United States war crimes

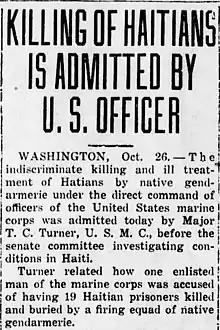
An October 1921 article from the "Merced Sun-Star" discussing killings of Haitians by U.S. commanded Haitian gendarmerie

During the First (1915) and Second (1918–1920) Caco Wars which were both waged during the United States occupation of Haiti (1915–1934), human rights abuses were committed against the native Haitian population. Overall, the United States Marine Corps and the Haitian gendarmerie killed several thousand Haitians during the rebellions between 1915 and 1920, though the exact death toll is unknown. During Senate hearings in 1921, the Commandant of the Marine Corps reported that, in 20 months of conflict, 2,250 Haitian rebels had been killed. However, in a report to the Secretary of the Navy, he reported a higher death toll of 3,250. Haitian historian Roger Gaillard, estimated that in total, including rebel combatants and civilians, at least 15,000 Haitians were killed during the occupation from 1915 to 1934. According to American anthropologist Paul Farmer, the higher estimates are not accepted by most historians outside Haiti.